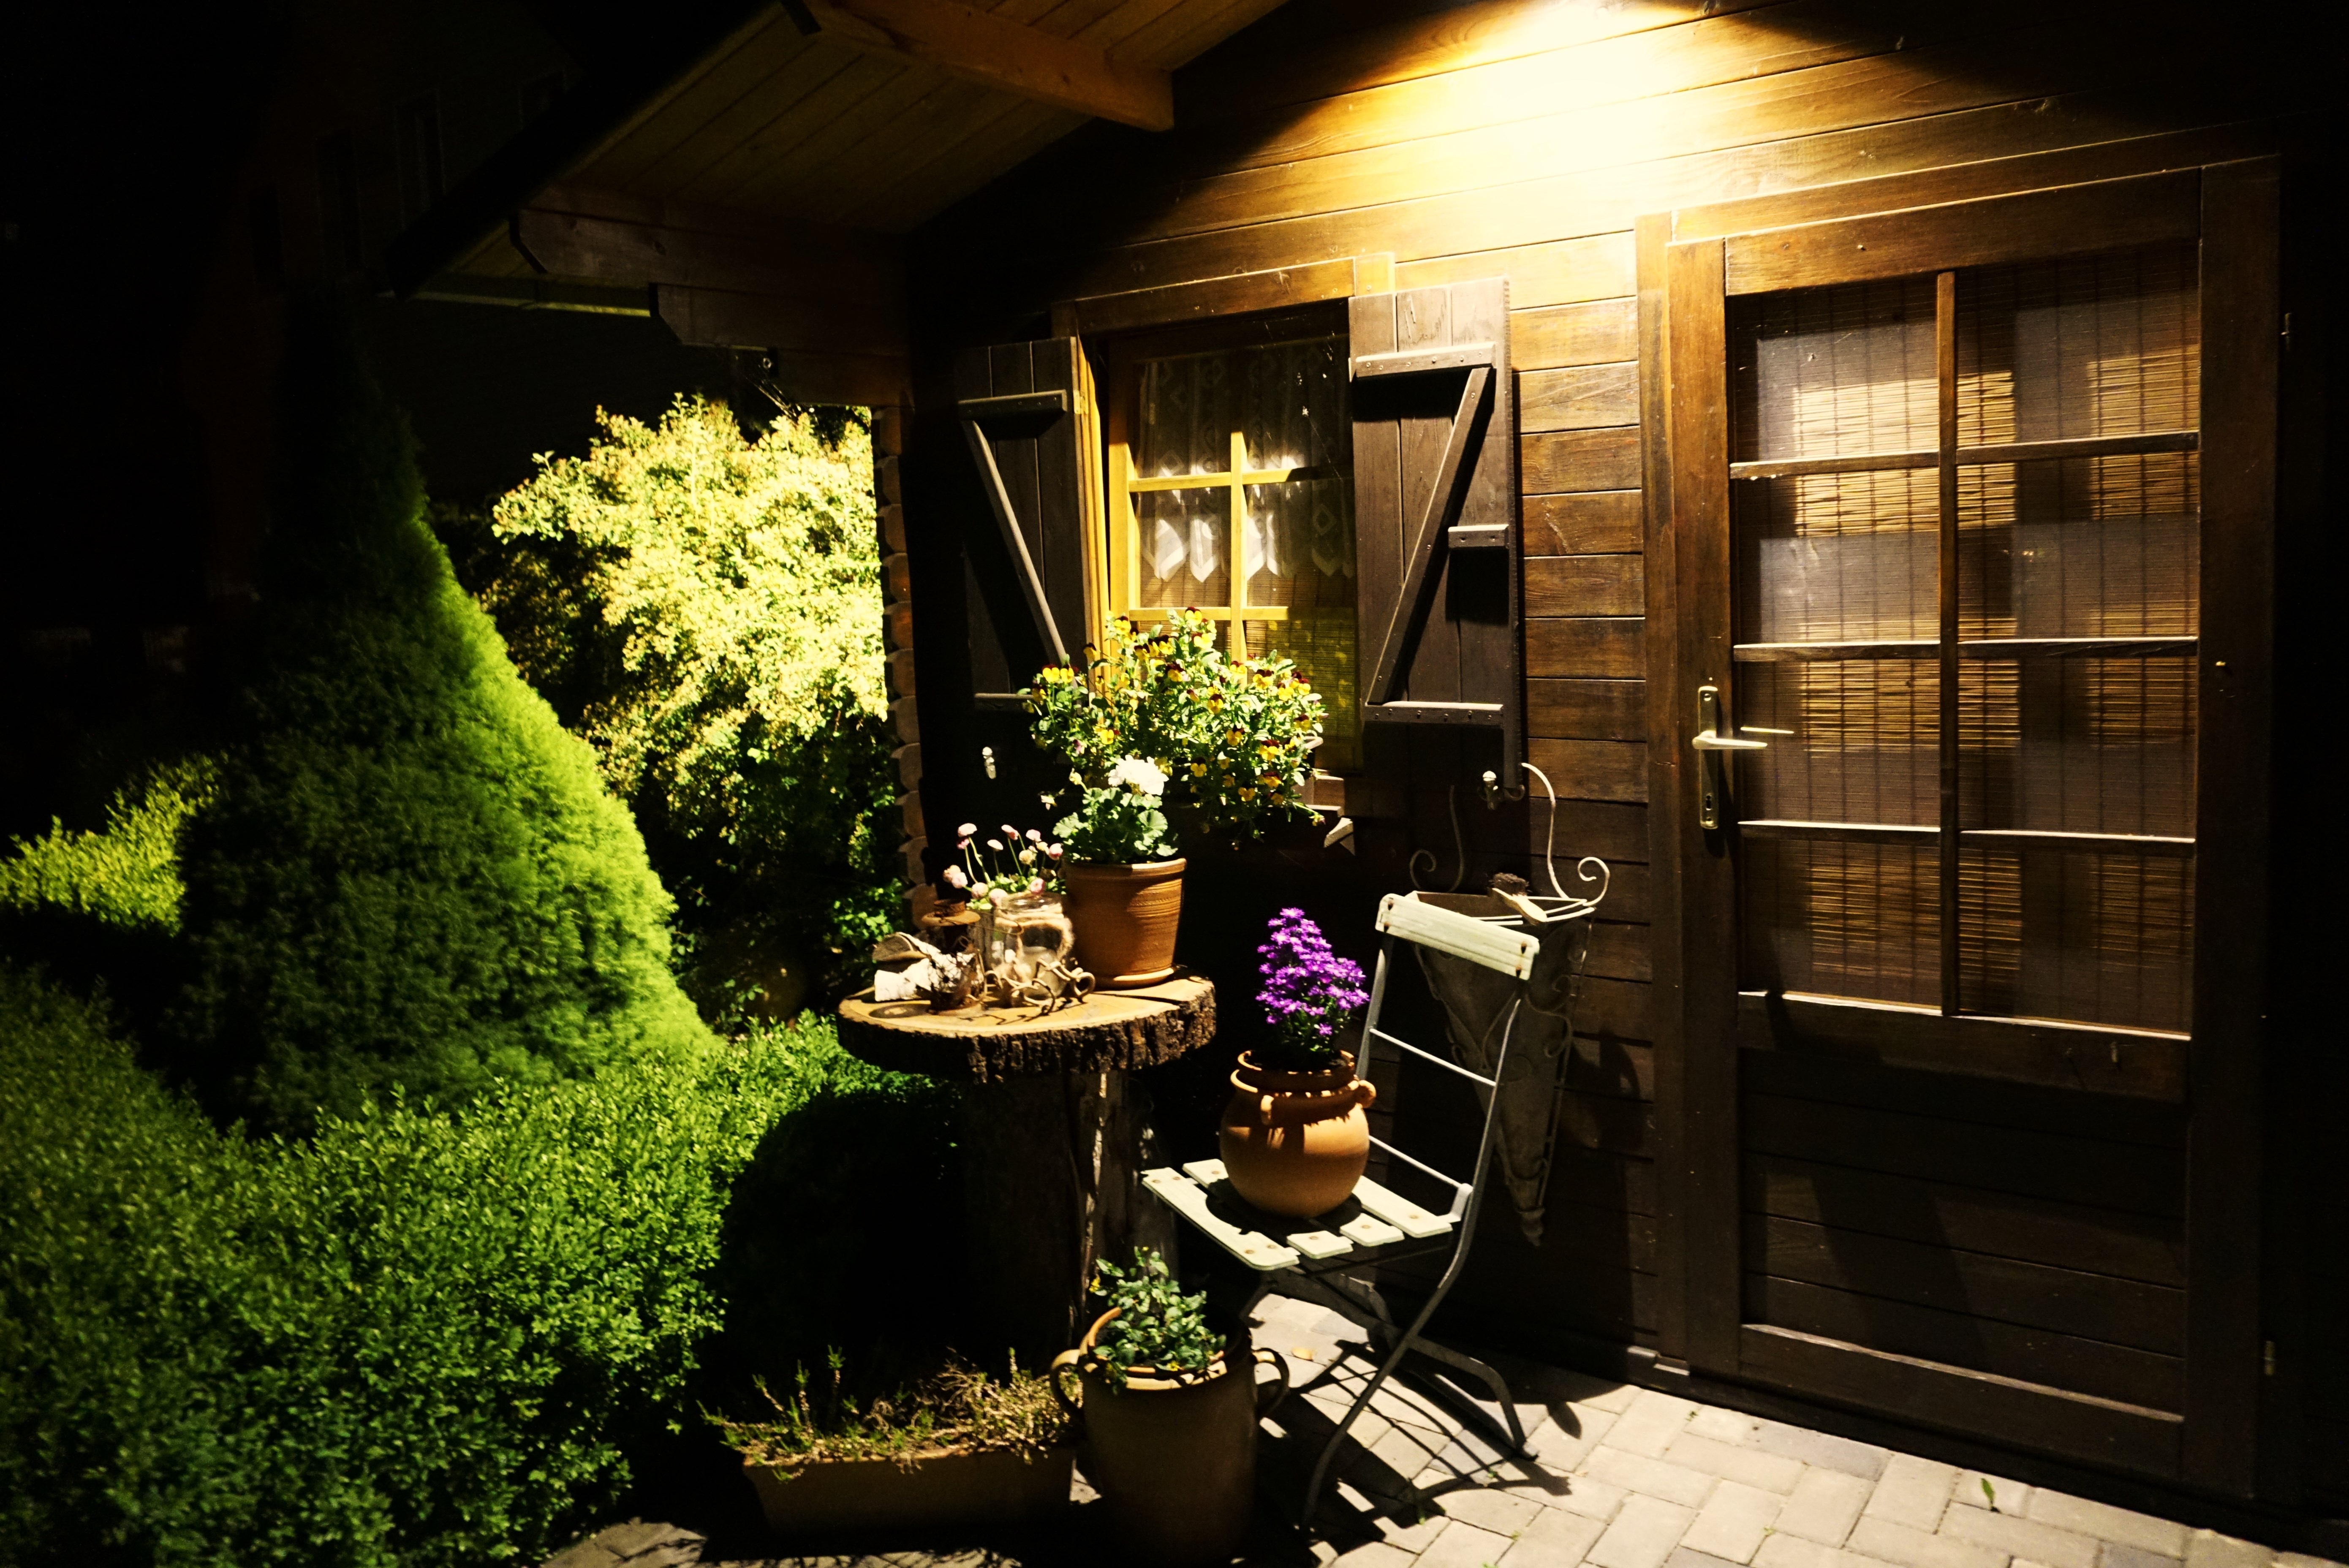
mansion, house, chair, home, vacation, hut, decoration, cottage, backyard, living room, room, garden, lighting, interior design, motif, out, bower, estate, garden shed